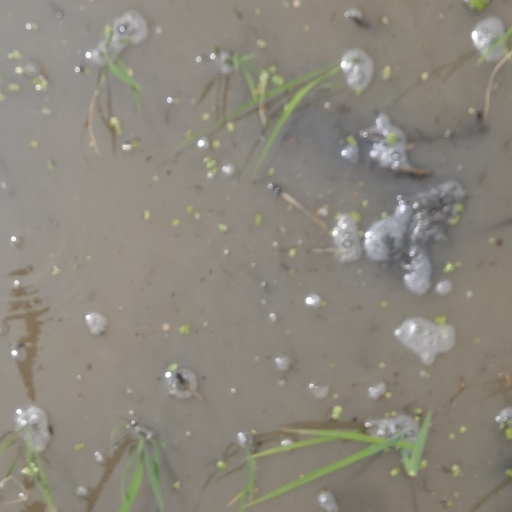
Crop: rice